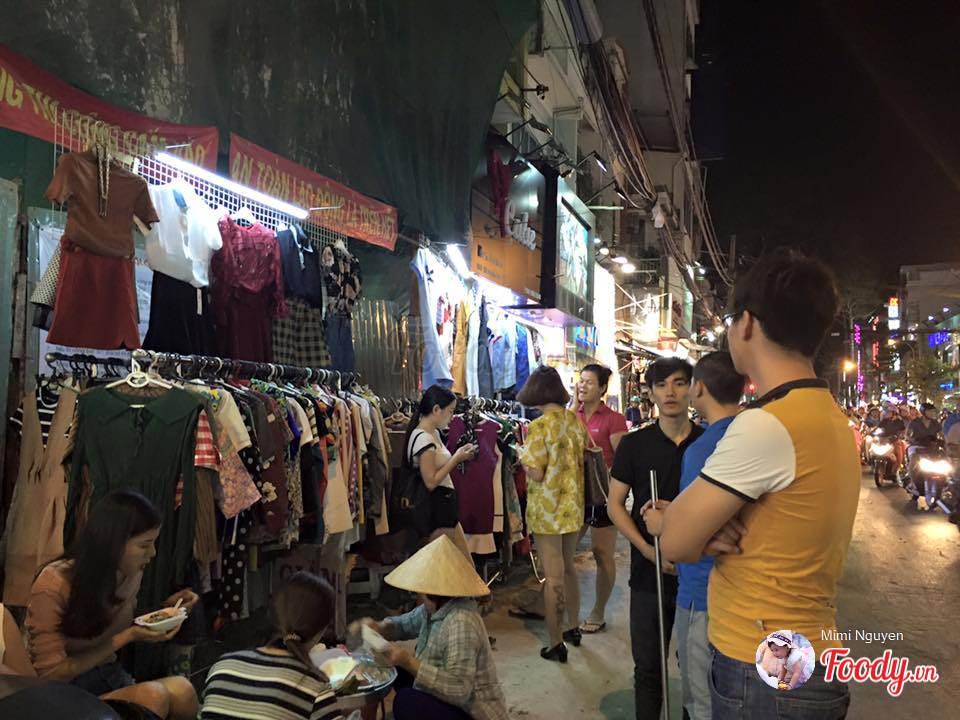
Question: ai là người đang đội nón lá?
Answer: người đàn bà bán hàng rong đang ngồi